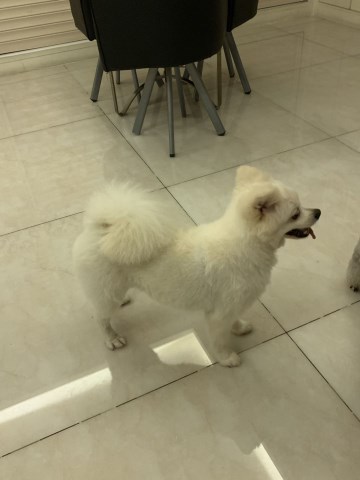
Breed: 1936-n000005-Pomeranian